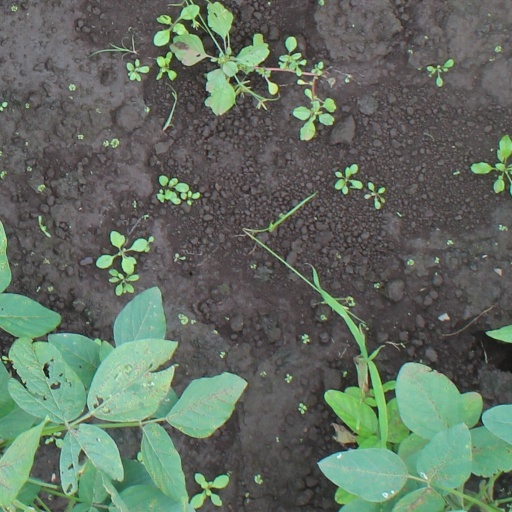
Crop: soybean